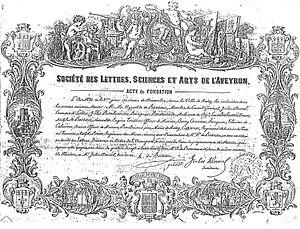
fondation de la société des lettres, sciences et arts de l'Aveyron.
La famille de Barrau, anciennement Barrau, est une famille subsistante de la noblesse française, originaire de la province du Rouergue de nos jours le département de l'Aveyron, en France.
La Société des lettres, sciences et arts de l'Aveyron est une société savante fondée en 1836 par des notables aveyronnais sur l'initiative d'Hippolyte de Barrau.
Hippolyte Justin de Barrau, né le 23 mars 1794 à Rodez et mort le 4 octobre 1863 à Carcenac-Salmiech, est un saint-cyrien, garde du corps du roi Louis XVIII, officier, puis fondateur en 1831 de La Gazette du Rouergue. En 1836 il propose la création d'une société savante en Aveyron dont il sera le premier président. De 1853 à 1855 il occupe les fonctions de secrétaire général de la préfecture de l'Aveyron. Il est également historien et généalogiste.